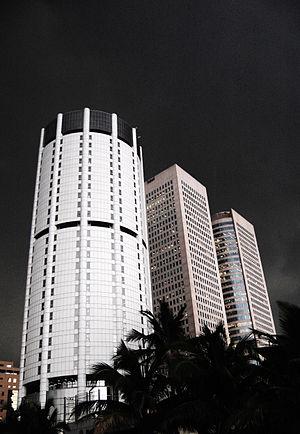
Le Sri Lanka présente une riche variété de formes et de styles, dont les sources d'inspiration ont été puisées dans l'architecture de l'Inde et celle de l'Asie de l'Est. Ce continent a joué un rôle important dans la façon dont été construits les édifices.